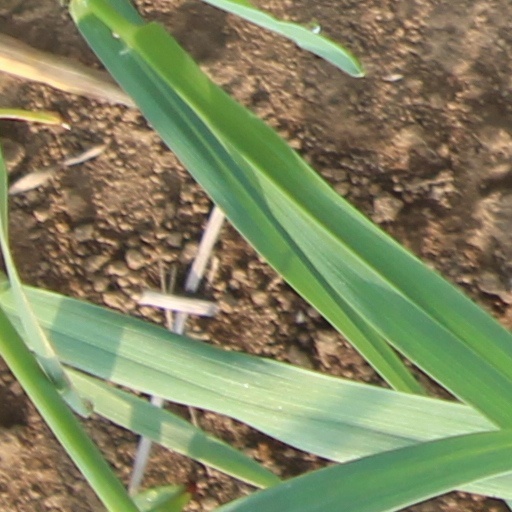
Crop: wheat